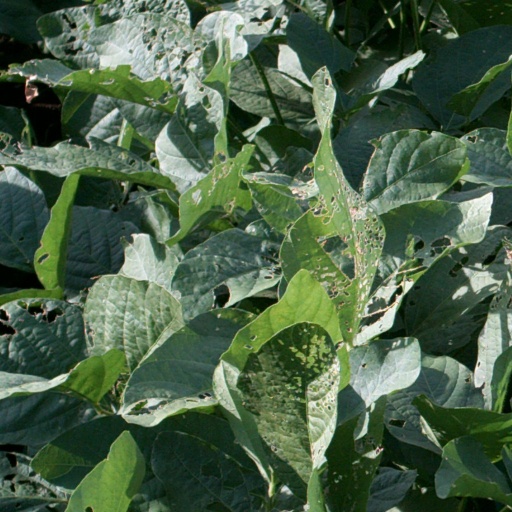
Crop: soybean